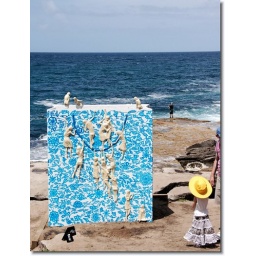
A girl looks over to the giant bag with some confusion, know the feeling